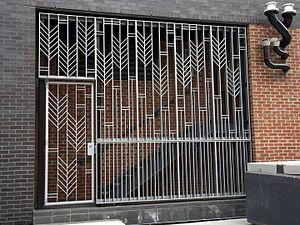
Grille sculpturale a l’extérieur de la station Snowdon du métro de Montréal.
L'art dans le métro de Montréal est présent sous la forme d'une centaine d'œuvres d'art permanentes installées à l’intérieur et aux abords des différentes stations. En 2016, le métro compte des œuvres distribuées dans 55 des 68 stations du réseau.